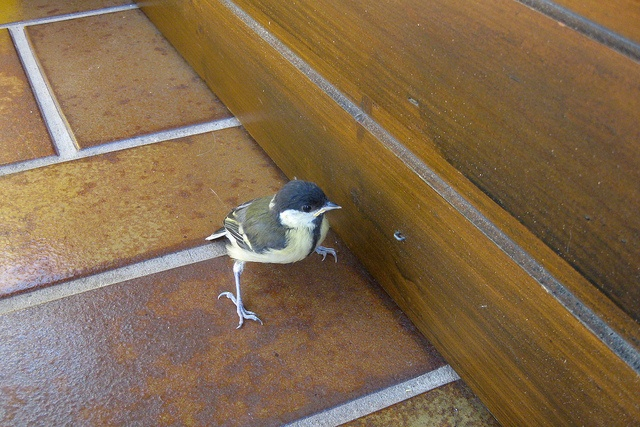
A small bird on a floor next to a wall.
A bird is walking around on the tile
A little white and black bird stands on a vinyl floor near a wood wall.
A small bird sitting on a tile floor next to a wall
A small bird walking on the ground. next to a wall.